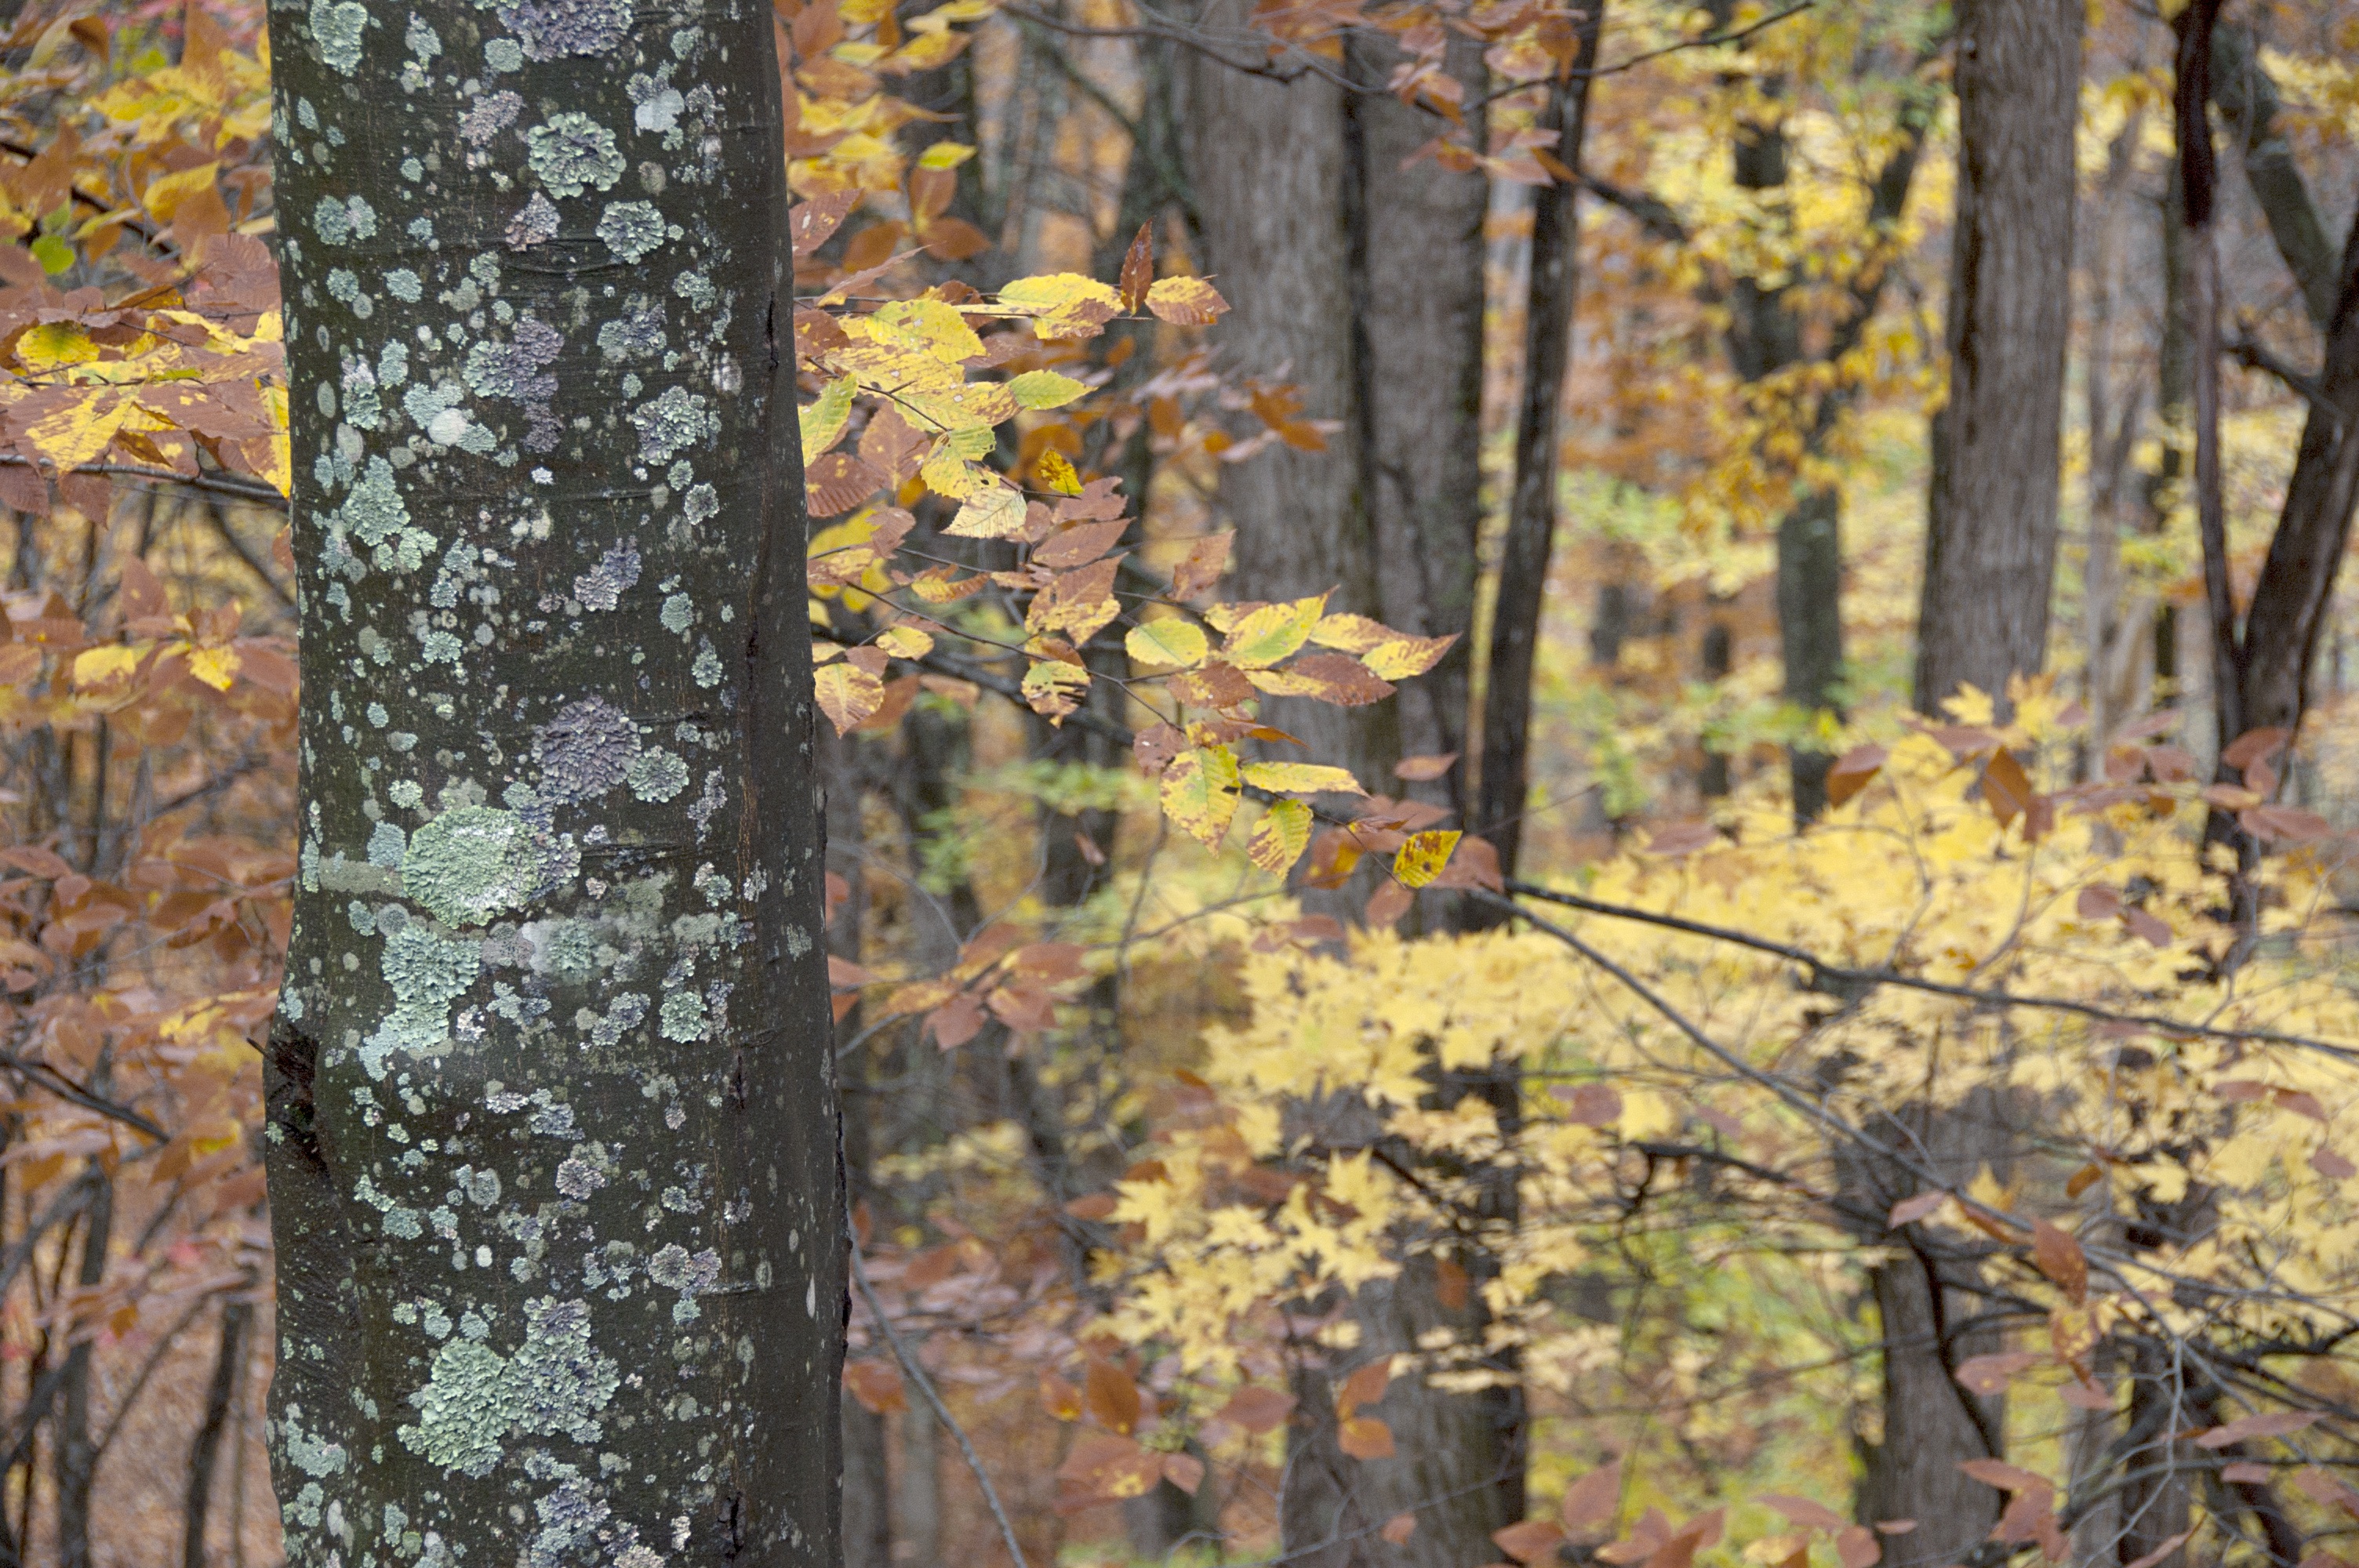
tree, forest, branch, plant, sunlight, leaf, fall, flower, trunk, autumn, botany, season, seasonal, deciduous, woodland, habitat, flowering plant, natural environment, woody plant, land plant